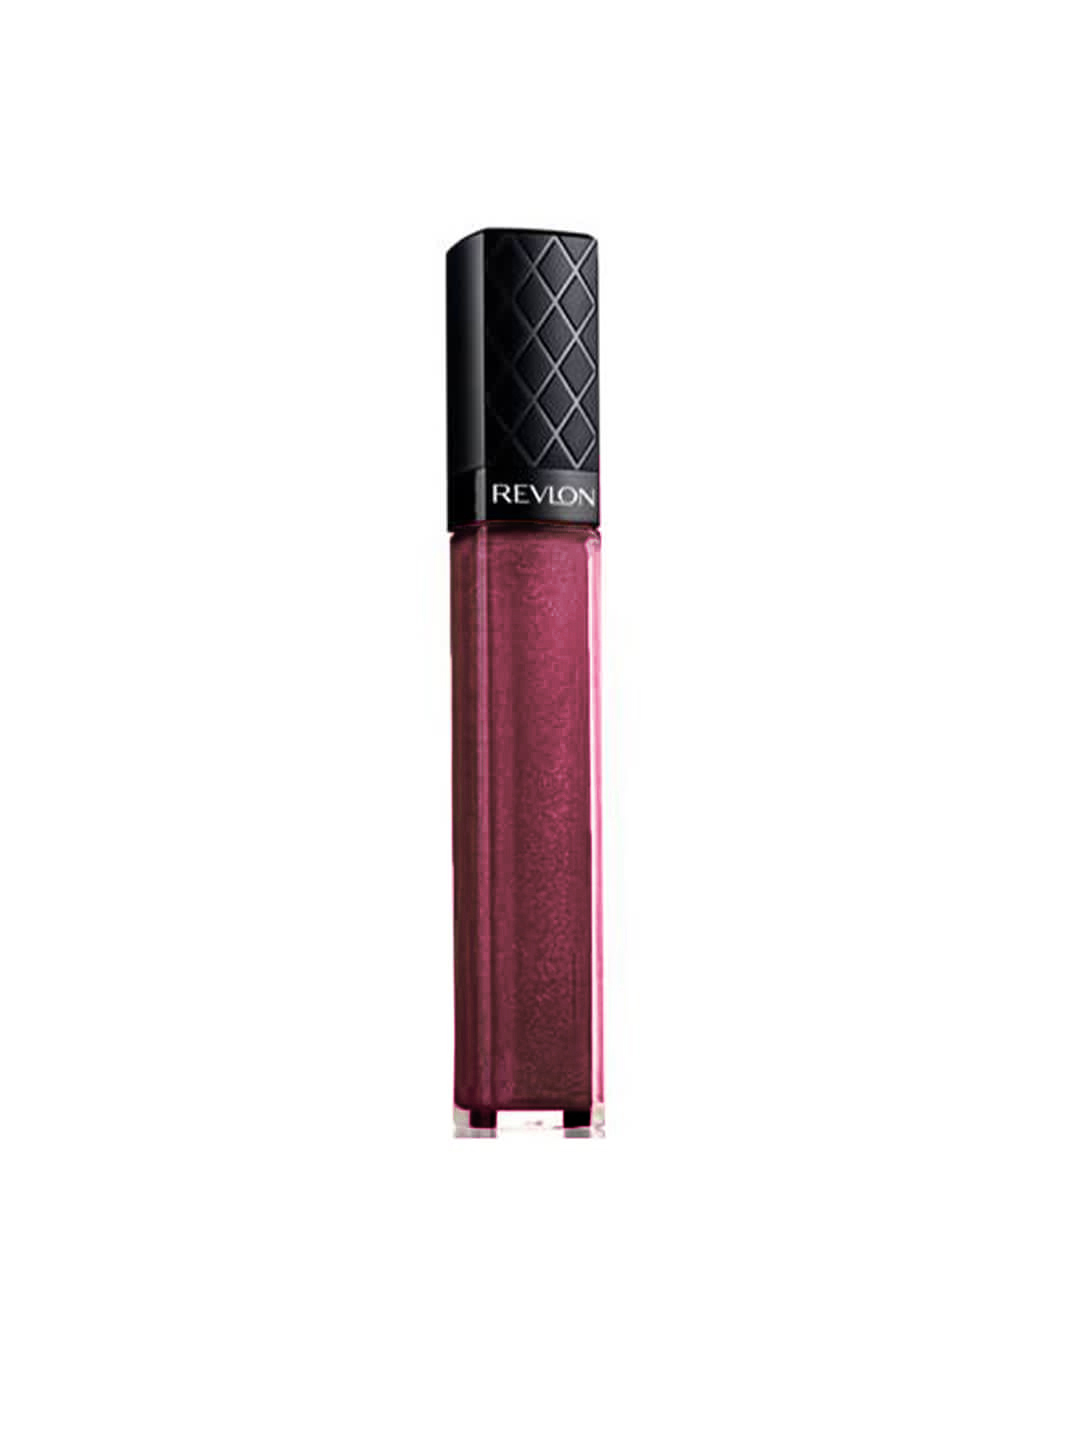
Revlon Color Burst Aubergine Lip Gloss 34
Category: Personal Care / Lips / Lip Gloss
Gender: Women
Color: Purple
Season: Spring 2017
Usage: Casual